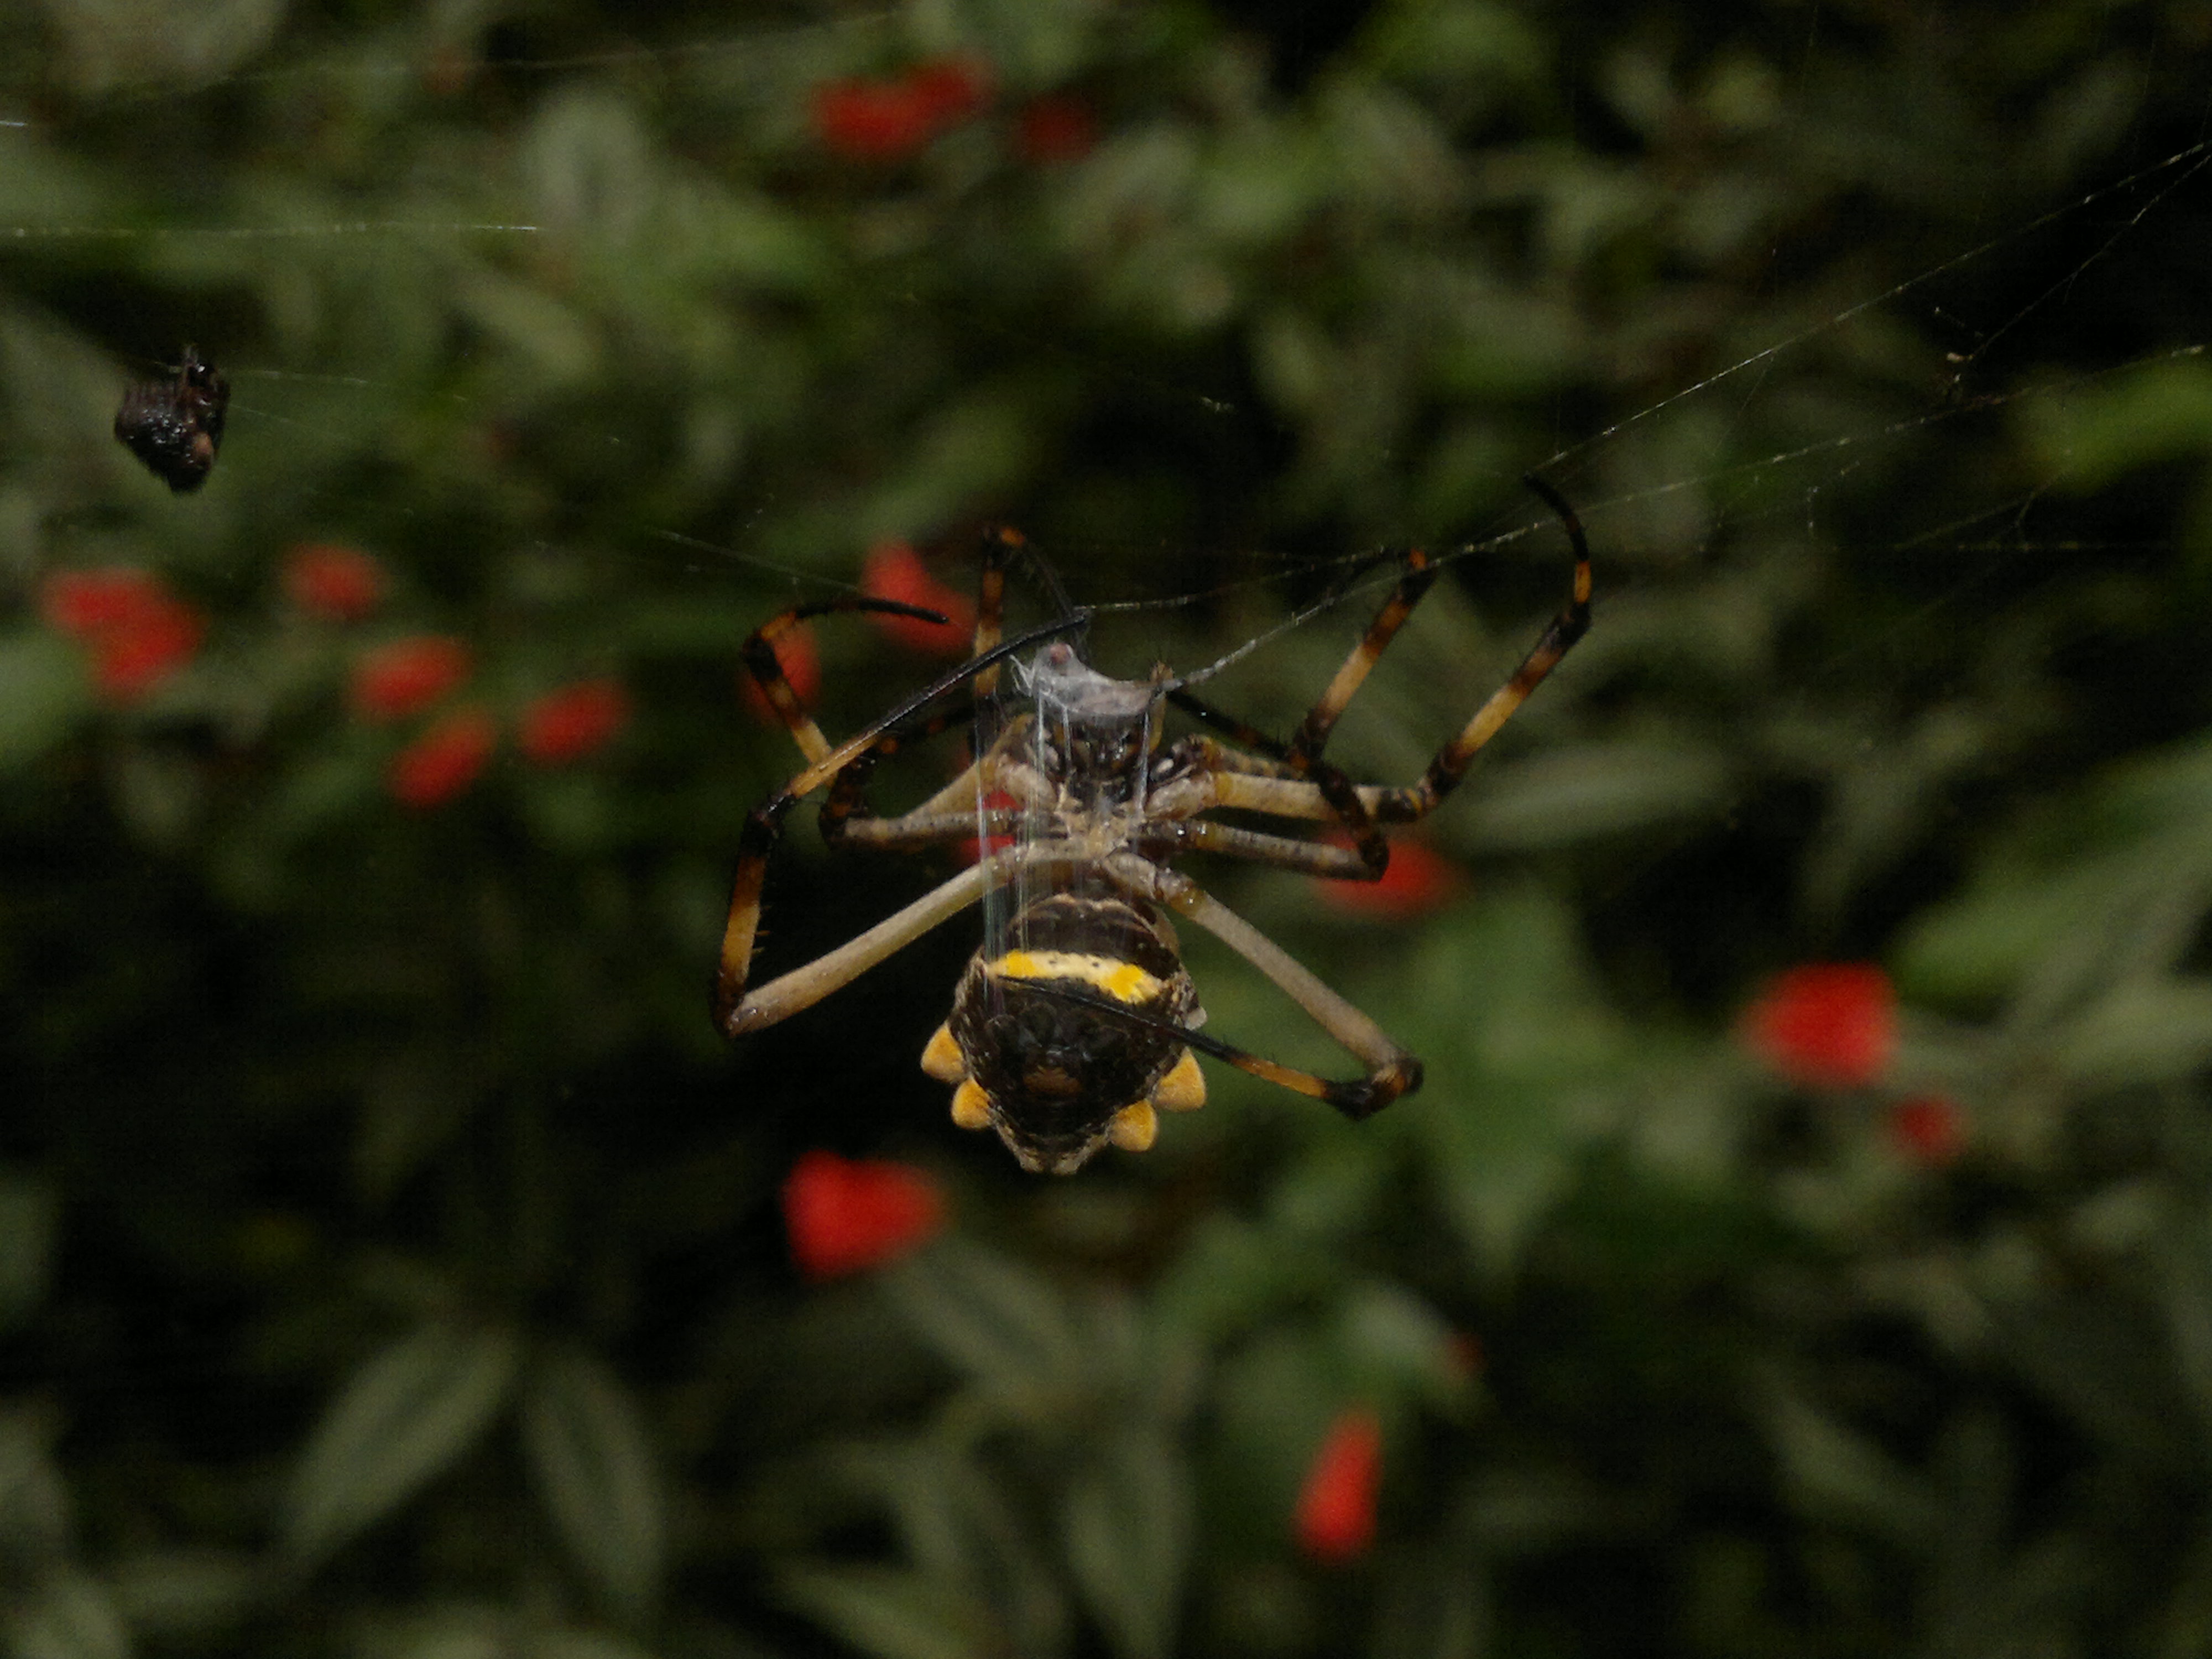
nature, photography, leaf, flower, wildlife, insect, botany, flora, fauna, invertebrate, close up, spider, macro photography, arthropod, orb weaver spider